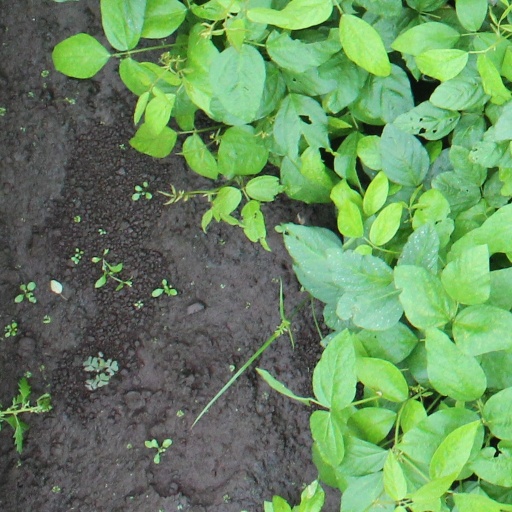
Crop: soybean